Stop the War Coalition

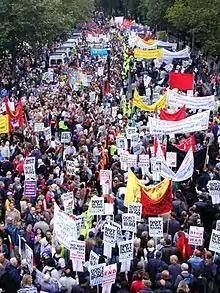
Banners on the march

At their initial meeting the Coalition also adopted the slogan "Against the racist backlash", stating that a war against Afghanistan would be perceived as an attack on Islam and that Muslims, or those perceived as being Muslim, would face racist attacks in the United Kingdom if the government joined the war. The Coalition worked closely with the Muslim Association of Britain in organising its demonstrations.